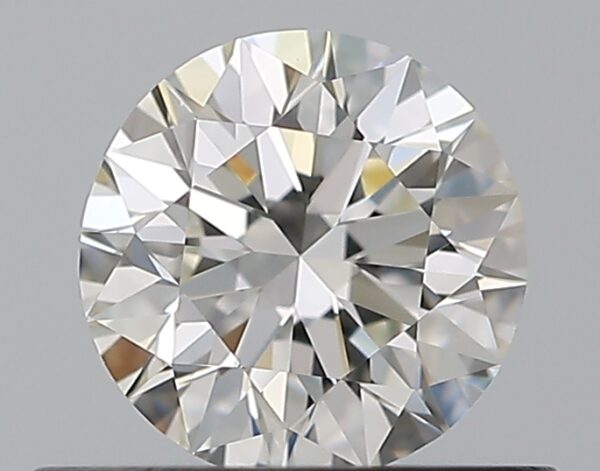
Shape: round
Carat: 0.5
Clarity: VVS2
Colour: I
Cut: VG
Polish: EX
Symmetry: VG
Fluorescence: N
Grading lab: GIA
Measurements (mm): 5 x 5.07 x 3.17